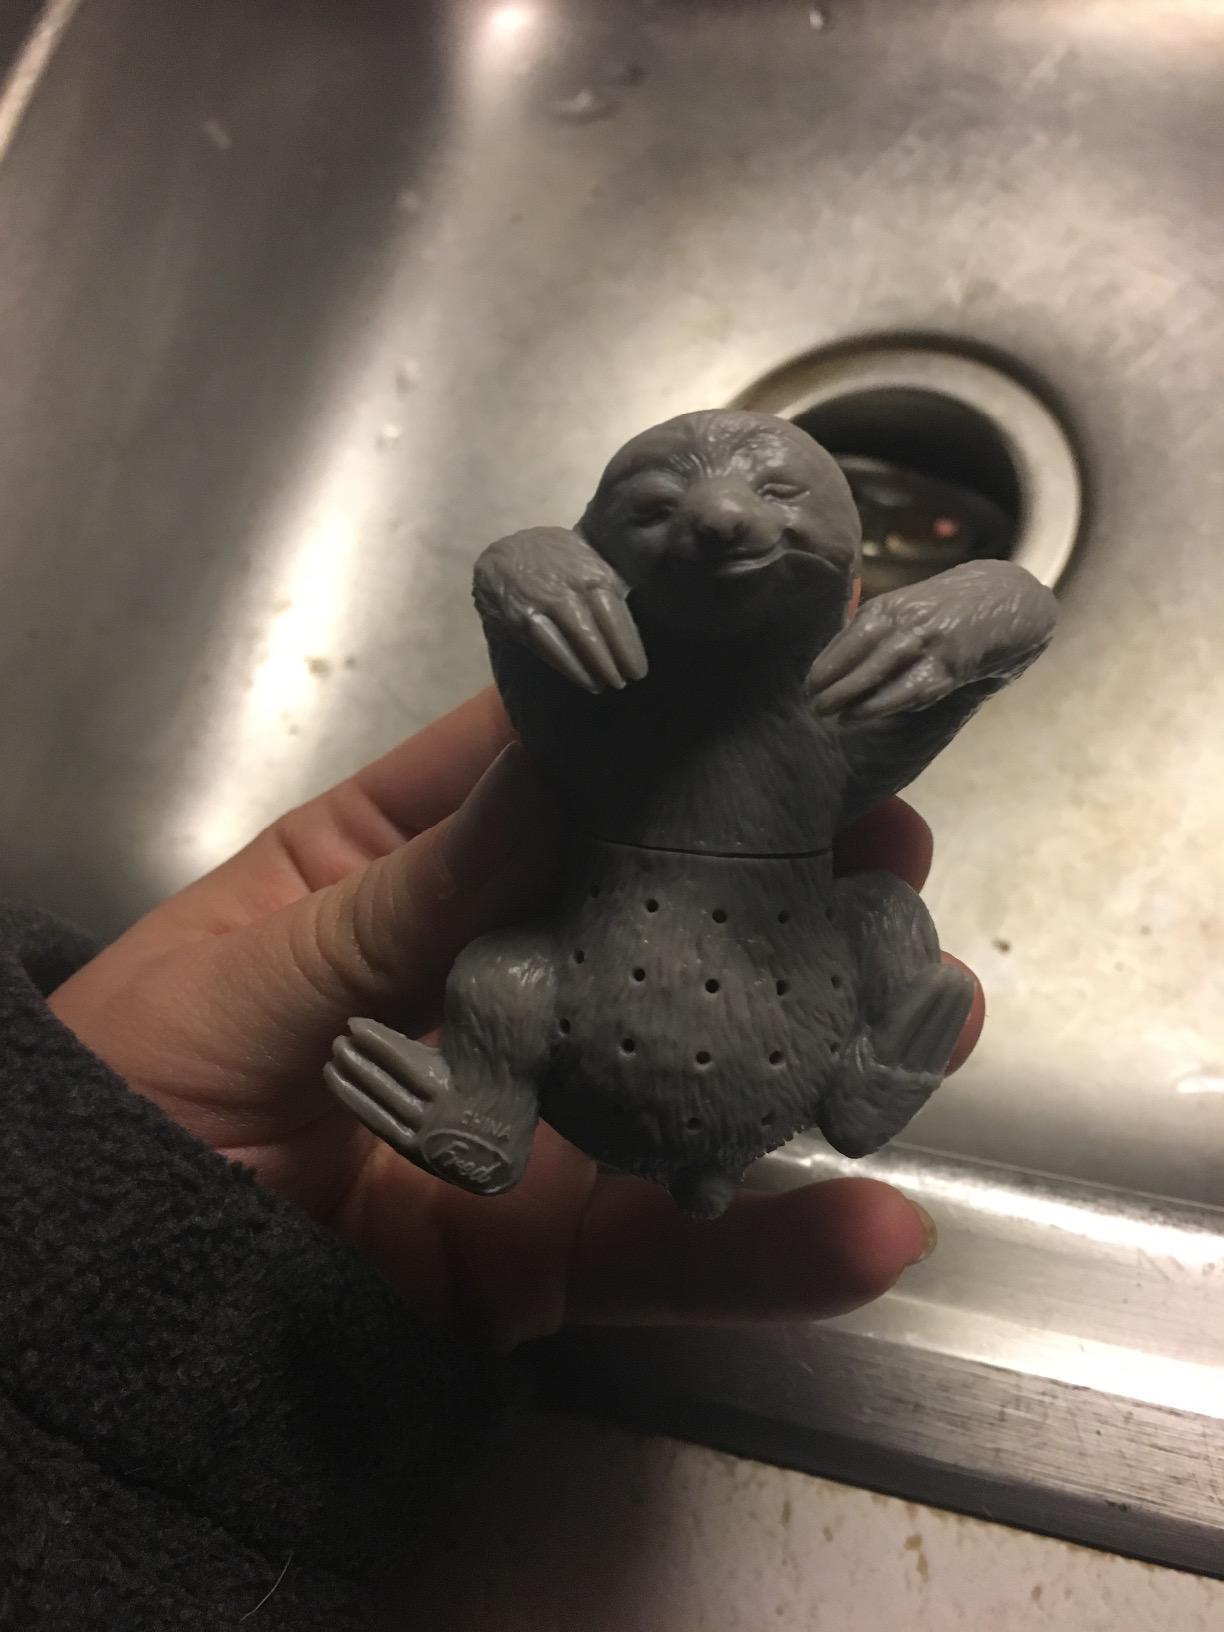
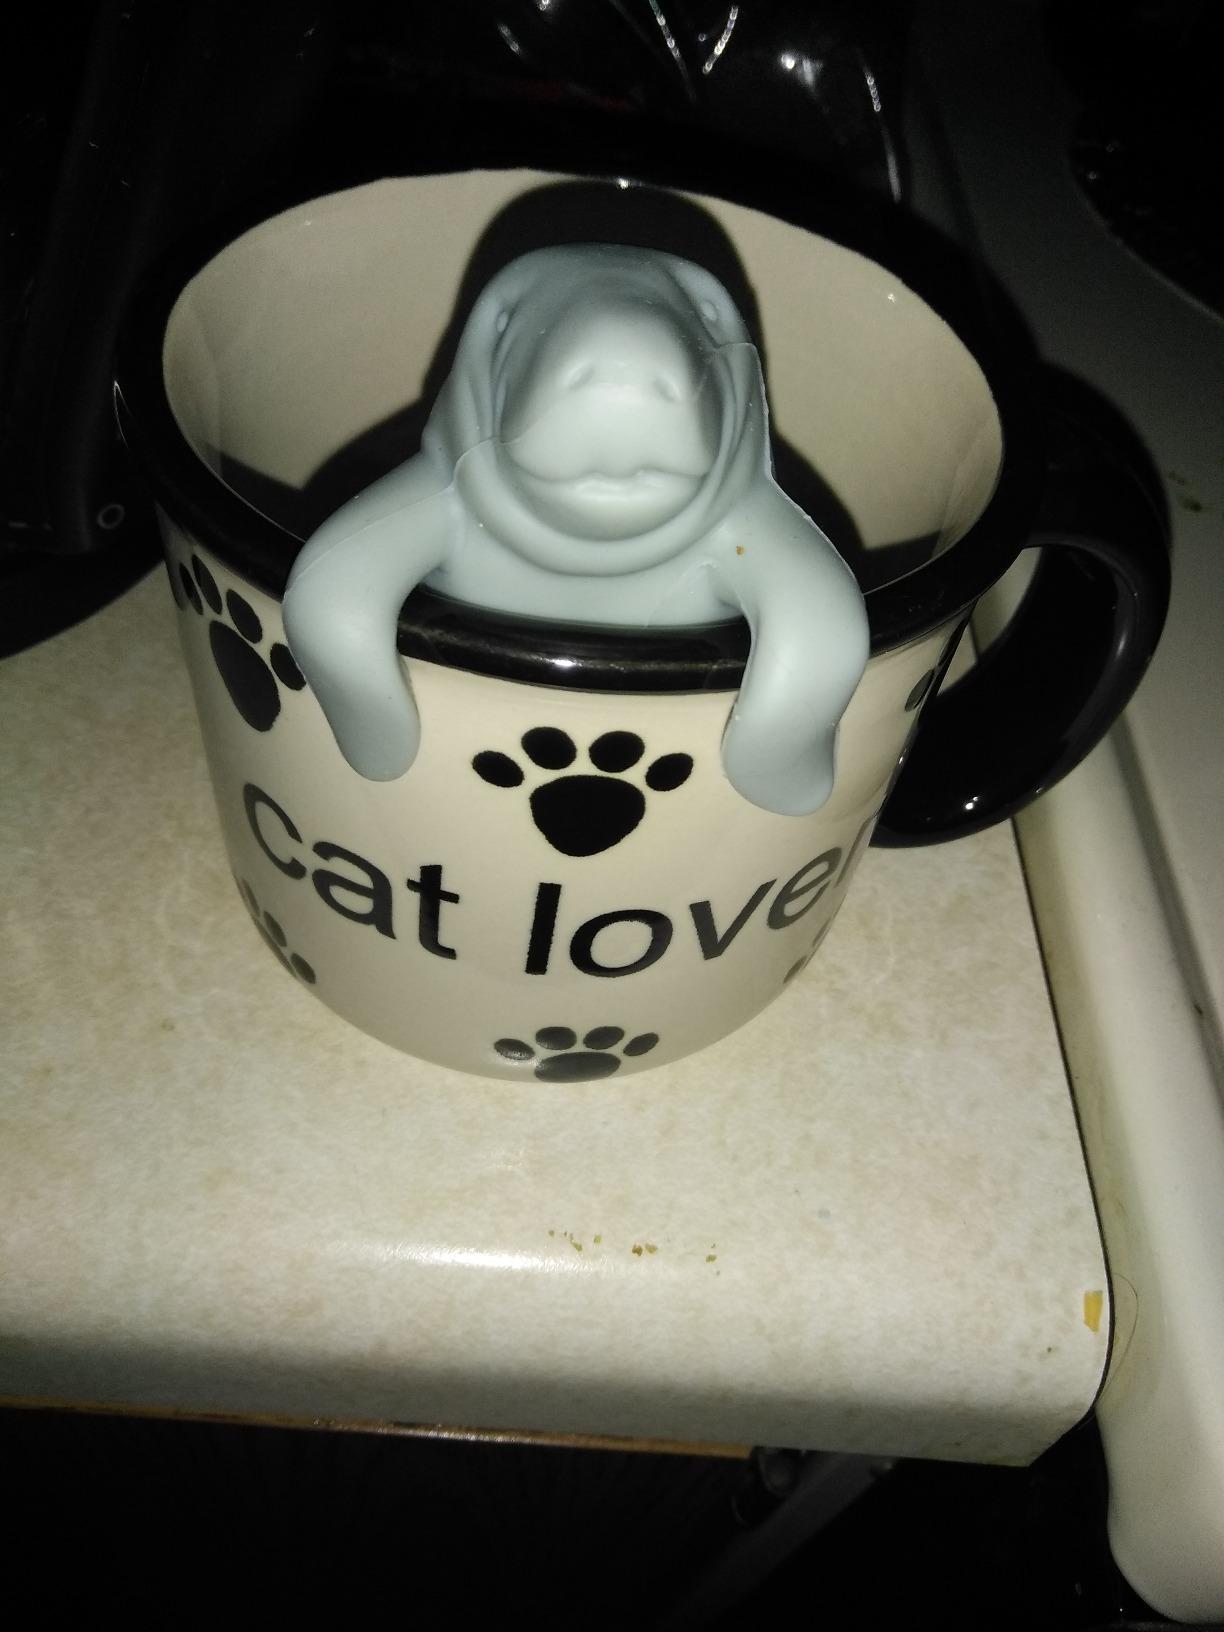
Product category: items_tea
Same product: no